Scanian War

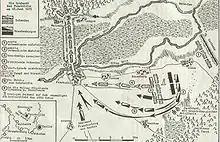
Battle of Fehrbellin: Brandenburg assault on the Swedish army crossing the Rhin and its adjacent marshes ("Rhinluch") on a causeway north of Fehrbellin. A minor defeat in military terms, it cost Sweden her reputation and prompted Denmark-Norway to enter the war.

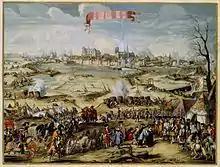
Siege of Wismar in 1675

In December 1674, Louis XIV of France called upon Sweden to invade Brandenburg. Wrangel advanced into the Uckermark, a region on the Brandenburg–Pomeranian frontier, securing quarters for his forces until the weather would permit him to turn westwards to Hanover. Frederick William I, Elector of Brandenburg received the news in the Rhine valley, and turned northeast to confront Wrangel. On 18 June (OS) or 28 June (NS) the armies met in the Battle of Fehrbellin.